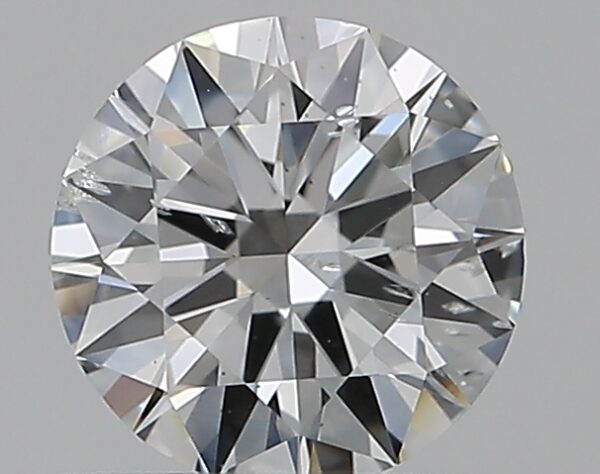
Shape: round
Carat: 0.5
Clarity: SI2
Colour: G
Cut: EX
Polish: EX
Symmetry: EX
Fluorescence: N
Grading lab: GIA
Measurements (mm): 5.14 x 5.18 x 3.08